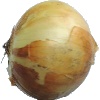
Label: white_onion